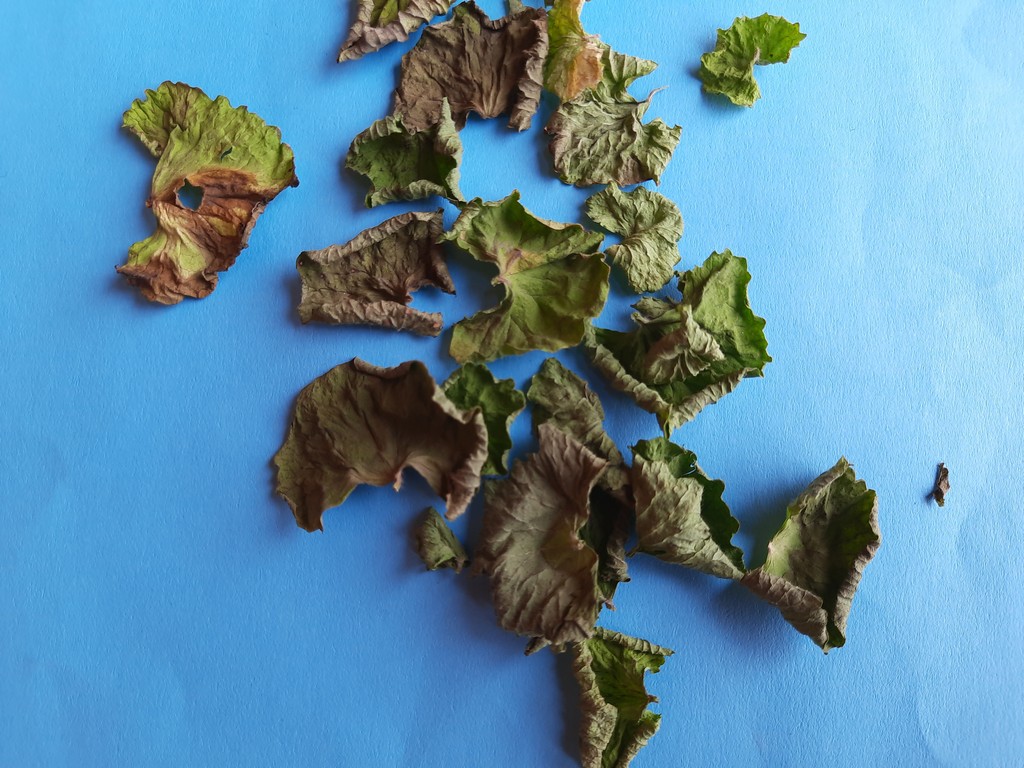
Label: Dried